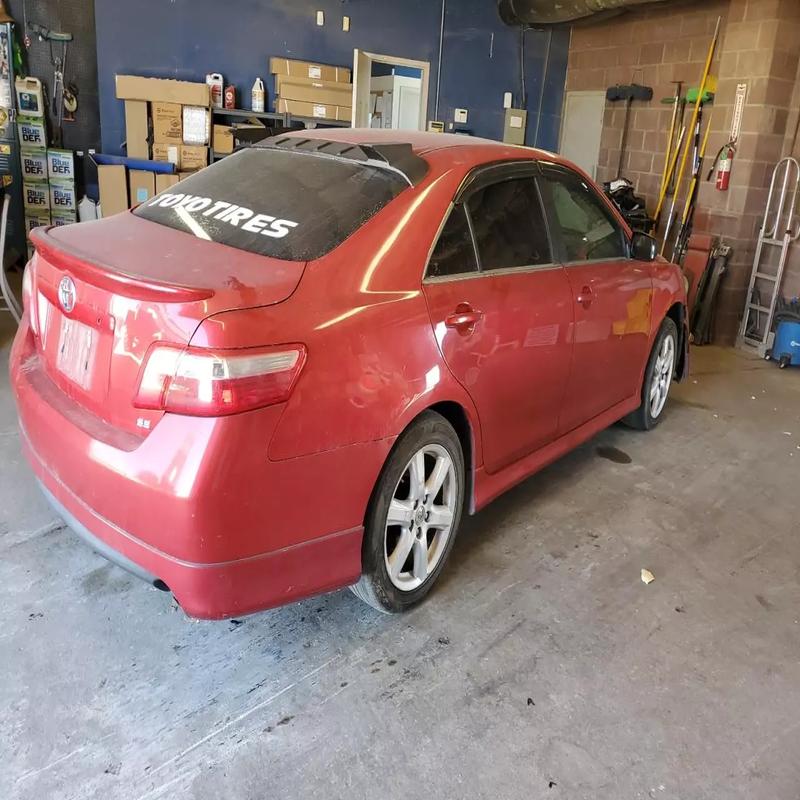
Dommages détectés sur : porte arrière droite, porte arrière gauche, aile arrière droite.
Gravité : mineur